Forest reproductive material

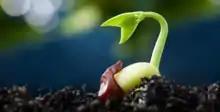
Seed germination

Forest reproductive material is a part of a tree that can be used for reproduction such as seed, cutting or seedling. Artificial regeneration, carried out through seeding or planting, typically involves transferring forest reproductive material to a particular site from other locations while natural regeneration relies on genetic material that is already available on the site.